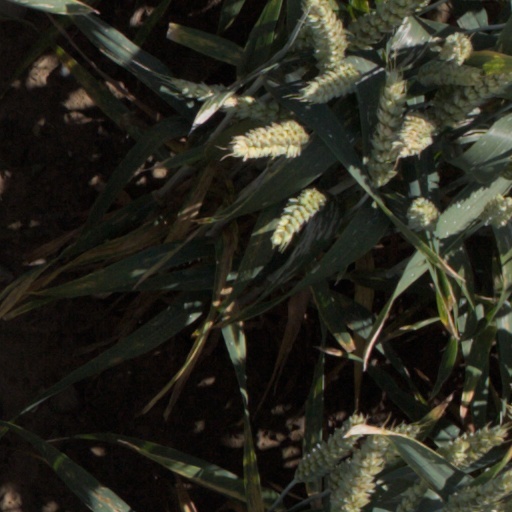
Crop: wheat